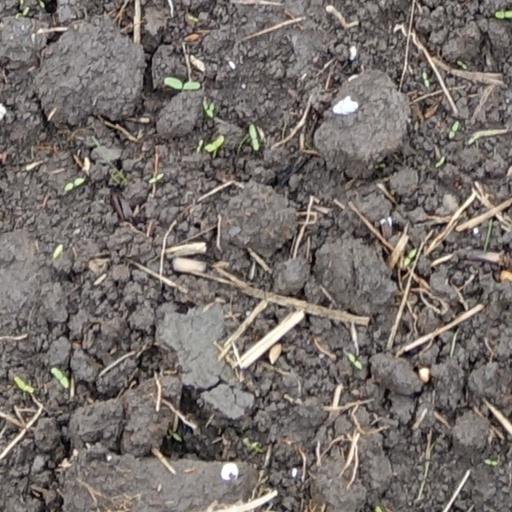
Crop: wheat